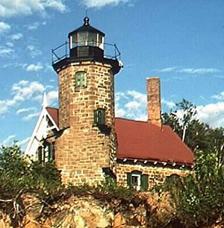
Building: Sand Island Light (Wisconsin)
Country: United States of America
Year built: 1881
Lighthouse in Wisconsin, United States For the lighthouse at the entrance to Mobile Bay , see Sand Island Light (Alabama) . Lighthouse Sand Island Light Location Sand Island , Wisconsin Coordinates 47°00′11.91″N 90°56′14.72″W / 47.0033083°N 90.9374222°W / 47.0033083; -90.9374222 Tower Foundation Stone Construction Sandstone Automated 1921 Height 42 feet (13 m) Shape Octagonal Heritage National Register of Historic Places contributing property Light First lit 1881 Focal height 56 feet (17 m) Lens Fourth order Fresnel lens (original), SeaLite LED Marine Lantern (current) Range 9 nautical miles (17 km; 10 mi) Characteristic White, flashing , 6 s The Sand Island Light is a lighthouse located on the northern tip of Sand Island , one of the Apostle Islands , in Lake Superior in Bayfield County , Wisconsin , near the city of Bayfield . Currently owned by the National Park Service and part of the Apostle Islands National Lakeshore , it was added to the National Register of Historic Places in 1977, part of reference number 77000145. Listed in the Library of Congress Historic American Buildings Survey , WI-313. The Sand Island lighthouse consists of an octagonal tower and attached two-story dwelling, all built from brown sandstone cut from the promontory on which it stands. Visitors to the lighthouse today can still see marks on the rock ledges in front of the lighthouse that were made in the process of quarrying. The lighthouse was built to a standard Gothic Revival design already used at several light stations in Wisconsin and Michigan. The lighthouses previously built at McGulpin Point , Eagle Harbor , and White River , along with the St. Clair Flats Canal beacon (no longer standing), follow the same plan, while the Chambers Island lighthouse is a “mirror twin” to the Sand Island structure, with the same design reversed right to left. Unlike these others, which were made out of brick, the Sand Island lighthouse is constructed of brown sandstone, quarried from the ledge where it sits. Subsequently, additional stone excavated at Sand Island was transported to Passage Island near Isle Royale where it was used to construct an additional mirror twin lighthouse. Evidence of quarrying on the ledge in front of the Sand Island Lighthouse, seen from the tower. History In 1871, the Lighthouse Board asked Congress for funds to construct a lighthouse on Sand Island to guide ships toward the Raspberry Island Light and mark the western edge of the Apostle Islands, noting, Incoming from Duluth the Raspberry Island light is not visible until abreast of Sand Island, and there being no coast light in this distance of 80 miles, causes much distress and danger to the increasing commerce of the west end of Lake Superior. An appropriation of $18,000 for the building of this station is recommended. However, Congress rejected this and several subsequent requests until finally appropriating funds for the lighthouse in  1880. Construction began on June 6, 1881,  when a crew under the direction of Superintendent Lewis Lederle began clearing the heavily wooded area, excavating a site for the foundation and basement, and cutting stone from the shoreline ledges for use as building material. The structure, comprising a 26-by-30-foot (7.9 by 9.1 m) two-story dwelling, a 44-foot-tall (13 m) tower, and a small lean-to summer kitchen at the rear, would be finished by the end of that summer. As the lighthouse neared completion, a fixed white Fourth Order Fresnel lens was placed in the lantern room, and the light was displayed for the first time on September 25, 1881. Charles Lederle, nephew of the construction superintendent, was appointed acting Keeper, and was confirmed as permanent Keeper the following year. Lederle’s tenure at the lighthouse was distinguished by his heroic rescue of the crew of the Canadian steamer Prussia , which caught fire about ten miles off Sand Island on Sept. 12, 1885. Rowing the light station boat into heavy seas, Lederle was able to reach one of the ship’s lifeboats which was being blown toward the open lake by the gale. Transferring all seven men aboard to his own boat, Lederle brought them safely back to land. The Prussia’s captain and officers later sent Lederle a letter of thanks stating that had he not come to their aid, “ ...the yawl boat and crew… would most likely have been lost as there was a heavy sea running against the southeast and they were unable to pull up against it ) Another noteworthy event took place on July 15, 1884, when Lederle’s wife Marguerite gave birth at the lighthouse. According to the local newspaper,  “Lightkeeper Lederle of Sand Island rejoices over the arrival of an assistant lightkeeper who arrived Tuesday evening." When Lederle’s children reached school age, he arranged for a transfer to the position of Keeper at the Two Harbors light in Minnesota. The first assistant on nearby Outer Island, Emmanuel Luick, was offered the position of keeper at the Sand Island Light, and moved in with his wife Ella during January 1892. In 1901, Luick fell ill, leaving all duties at the lighthouse for Ella. Although she managed to do everything, the incident pointed out the dangers of having a single keeper on Sand Island. The Lighthouse Board authorized the addition of an assistant keeper and on May 22, 1902, Henry Irvine moved onto the island. In October 1903, Irvine was transferred to Devils Island. Luick appointed his wife as his acting assistant keeper, but the following day Edward Derry arrived on the island as the new assistant keeper. On April 30, 1904, Derry resigned, leaving Ella as acting assistant keeper once again. Ten days later, Frederick Hudson arrived on the island to take over as assistant keeper. On May 9, 1905, Ella boarded a steamer for nearby Bayfield and never returned to the island or her husband again. Luick married again, this time to a woman named Oramill, and with her served the Sand Island Light for the next sixteen years. Over the course of that time, Luick went through twelve assistants, with the longest tenure being only two years. By the end of the 1910s, local shipping patterns had changing, and the Sand Island Light became less important. In 1921, the Lighthouse Service automated the tower, and Luick was reassigned to the Grand Marais Light in Minnesota. In 1933, the automated light was dismantled, and the Lighthouse Service constructed a 50-foot (15 m) steel tower in front of the lighthouse. The automated light was placed on top until 1985, when the light was placed back in the lighthouse and the tower was removed. Getting there National Park Service volunteers provide guided tours of the lighthouse during the summer season, usually between the hours of 12:00 and 4:00 pm. There is no scheduled boat service to Sand Island, but located two miles from the mainland, the island is a popular destination for boaters and kayakers who are prepared for the challenges of Lake Superior. The nearest dock on the island is at the East Bay campground, about two miles away by trail. See also Wisconsin lighthouses Apostle Islands Lighthouses References